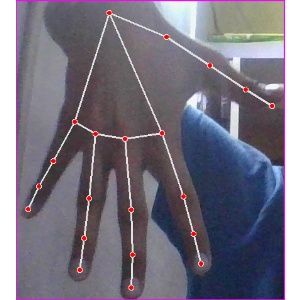
अक्षर: ढ